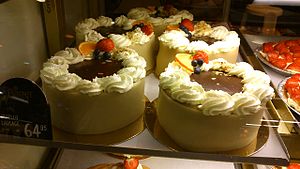
Othellokage
Othellokager
Othello lagkager. Bageren i Viby Center, Aarhus.
Othellokagen er en dansk lagkage og flødekage, opkaldt efter Shakespeares teaterstykke af samme navn. Der er tale om en dansk opfindelse fra omkring år 1900.